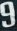
Number: 9